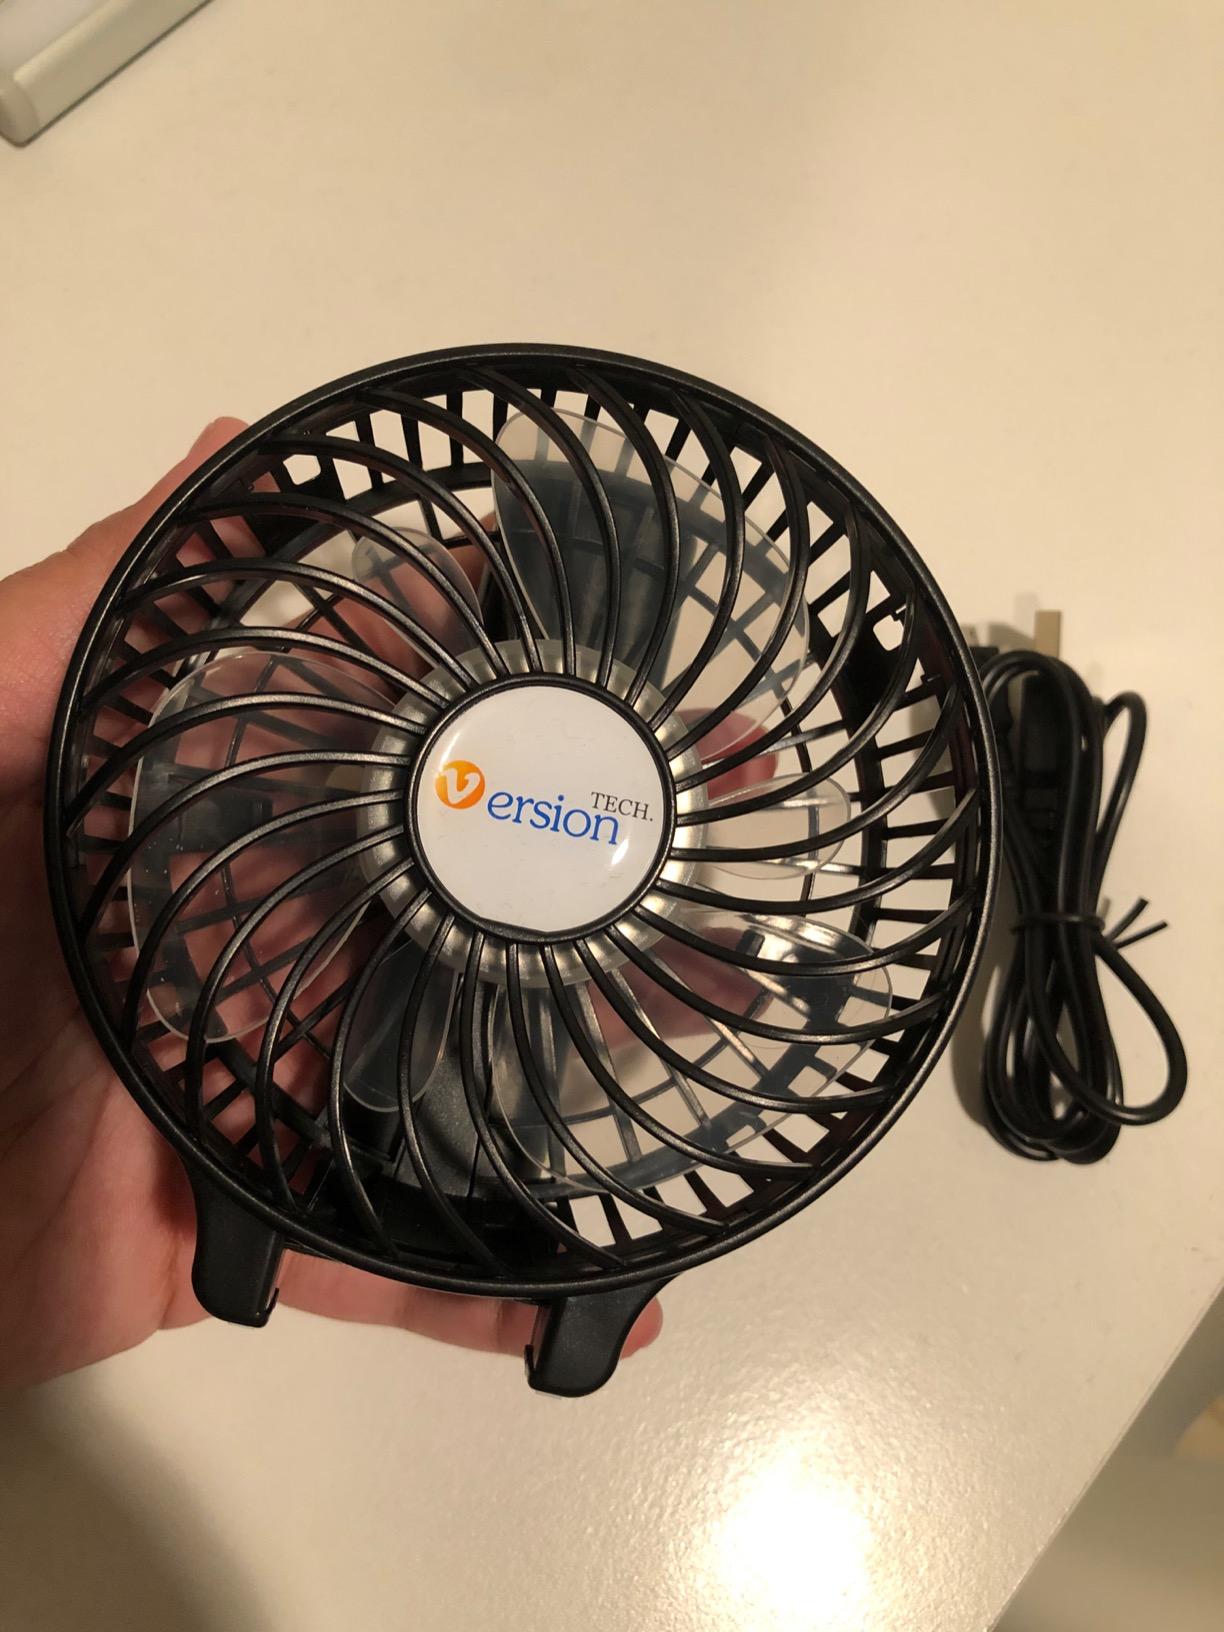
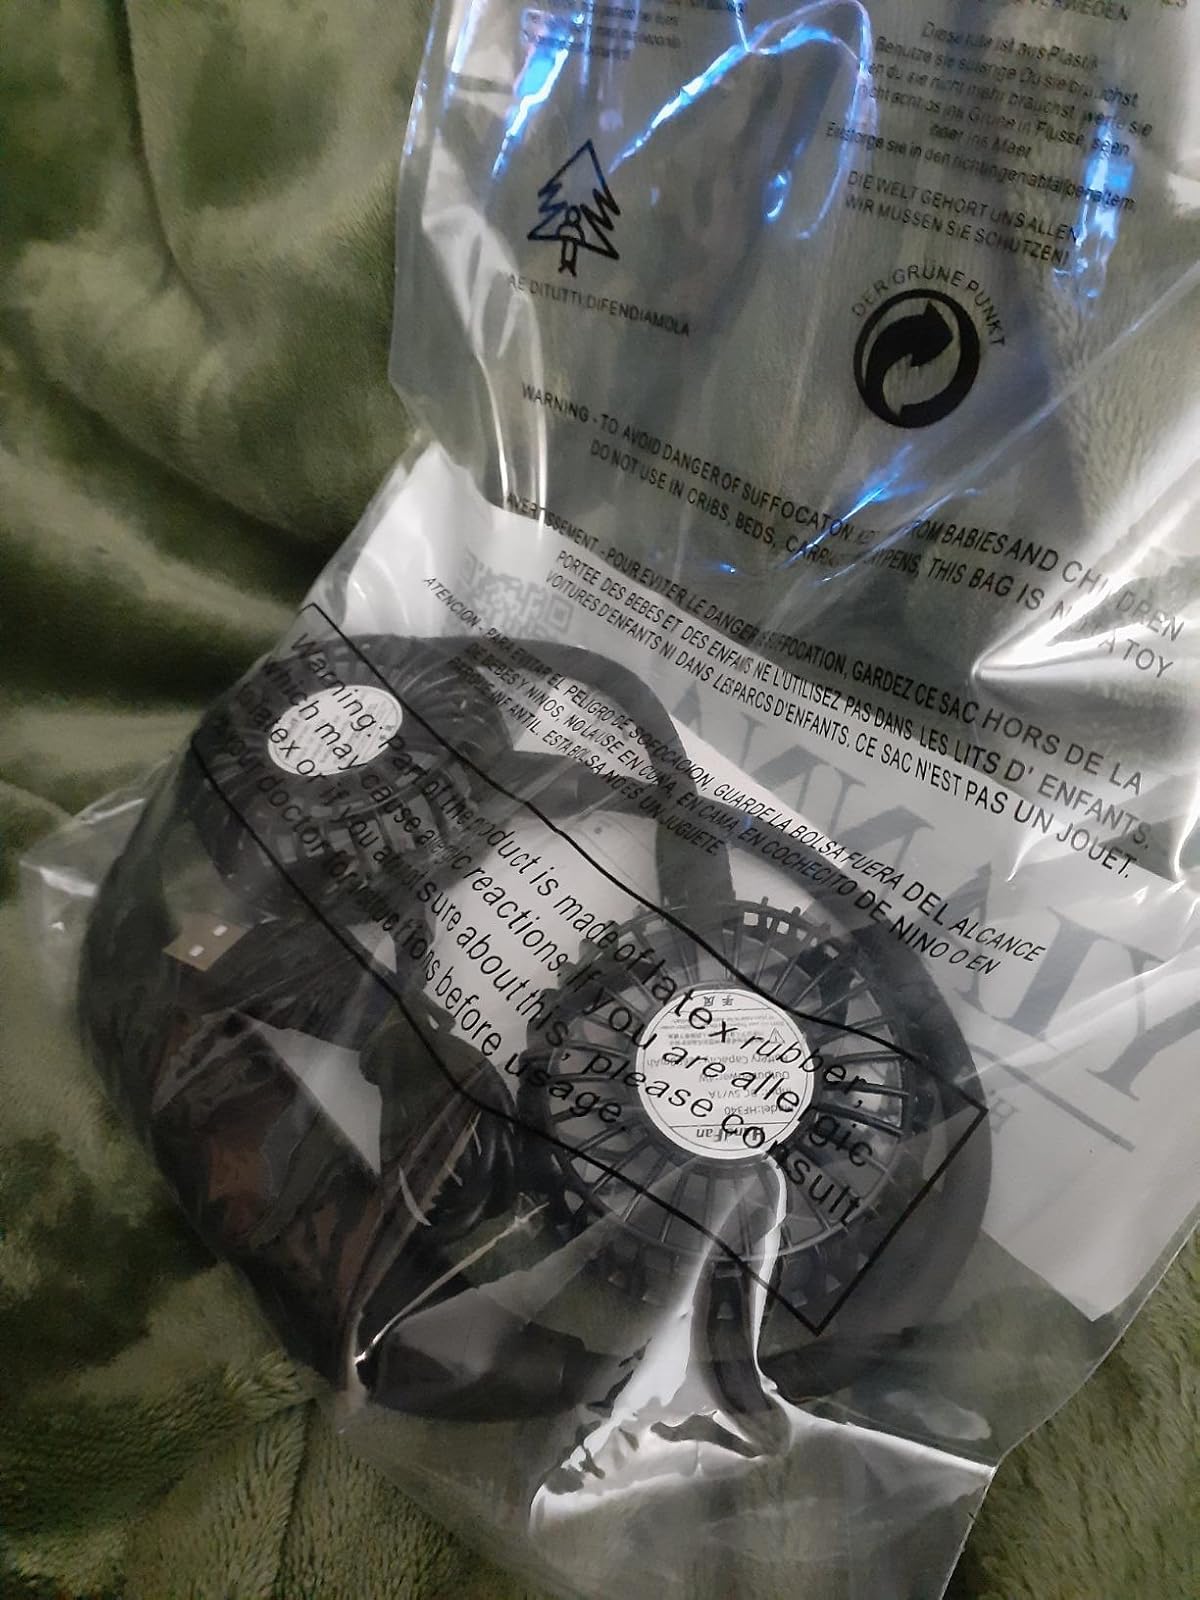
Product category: fan
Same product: no